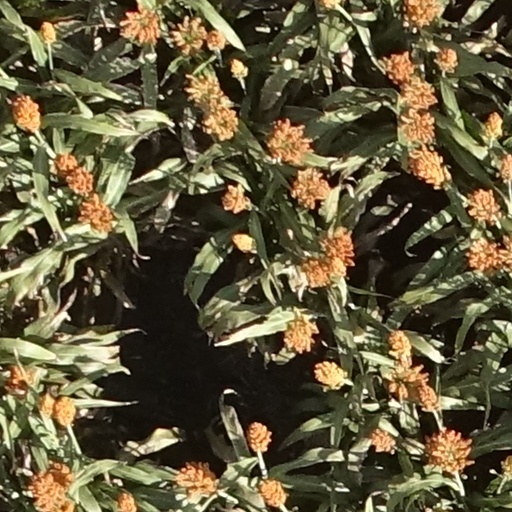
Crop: sorghum